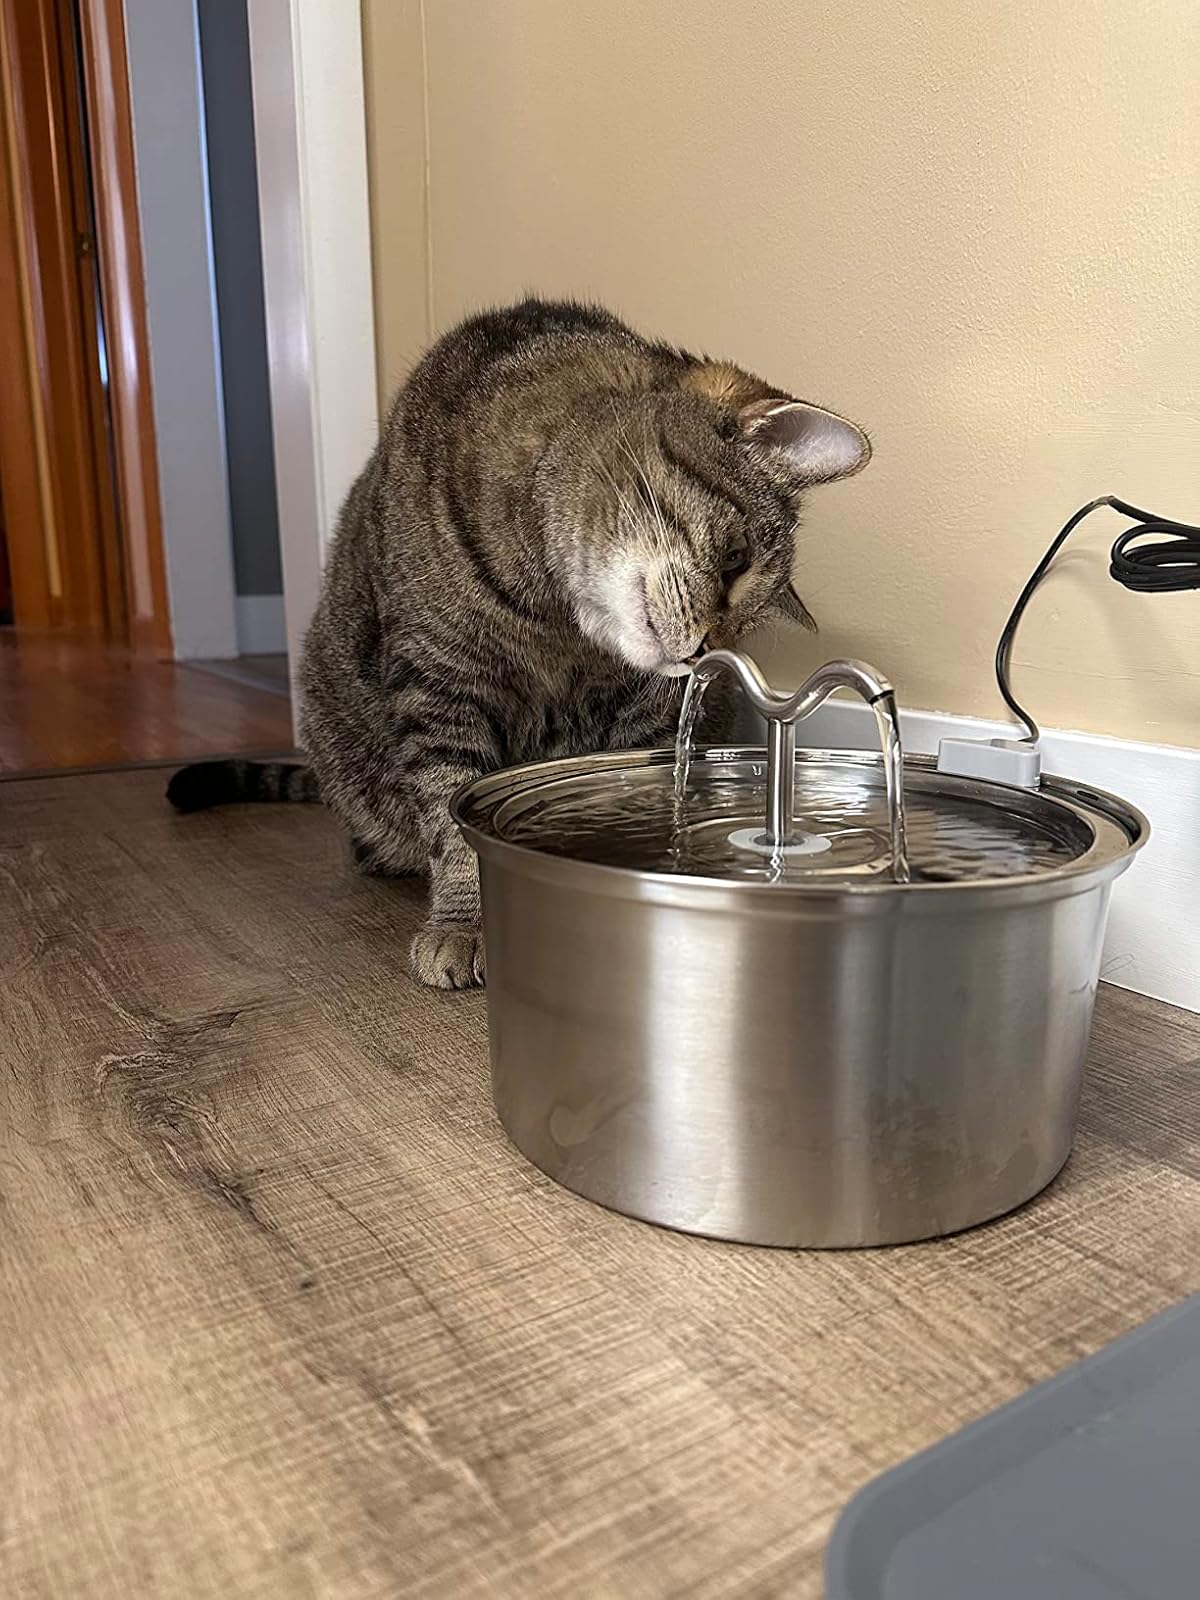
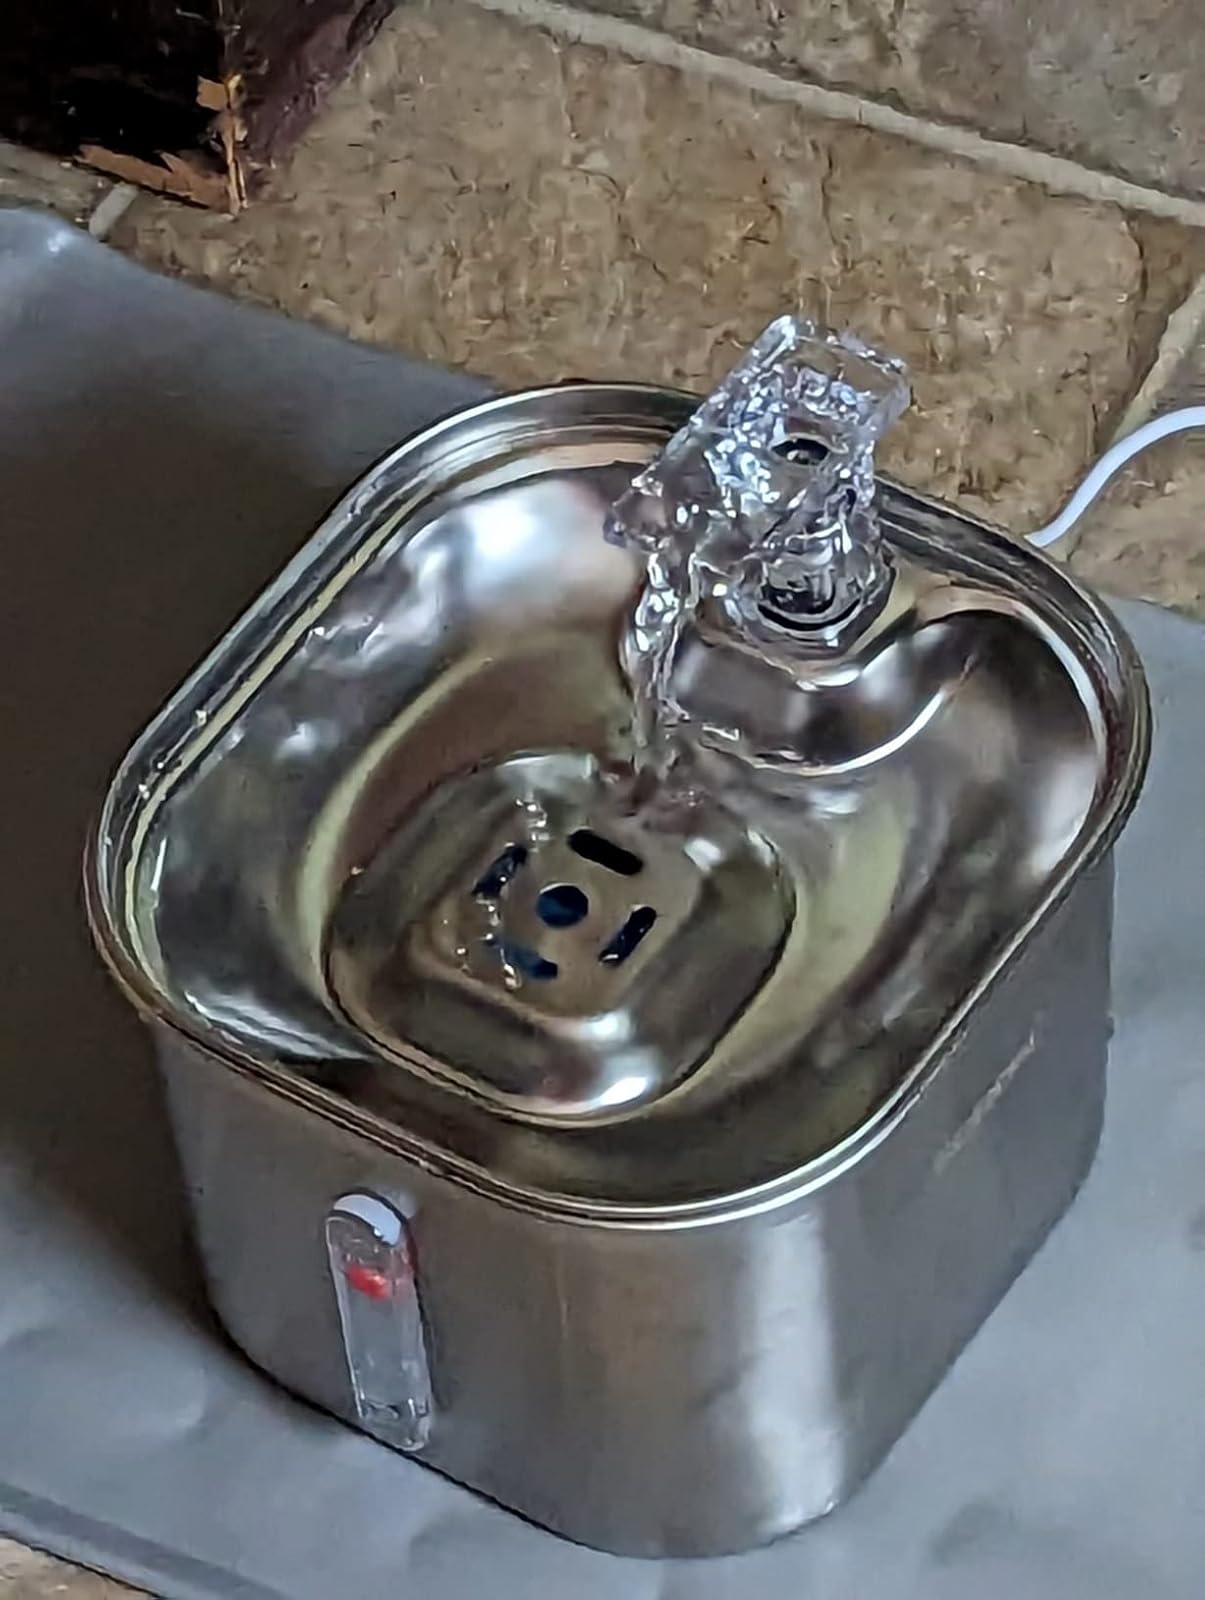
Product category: items_bowl
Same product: no